Kelly Moran (musician)

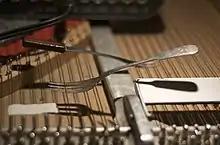
Example of a prepared piano.

Moran utilizes the prepared-piano format in her compositions, which involves altering a piano by placing objects on or between its strings. The style was pioneered by musicians John Cage and Henry Cowell. Moran's style is also compared to Erik Satie. Moran creates unique timbres through this method, often placing items like screws within the piano and playing the strings with her fingers or an EBow. Moran then records each sound she produces through these methods and feeds them into MIDI software and a sampling keyboard, thus allowing her to electronically manipulate the recordings and play them back as complex, new sounds. This technique creates "an electro-acoustic hybrid instrument" uniquely her own.